U-verse TV

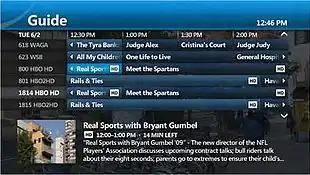
AT&T U-verse's electronic program guide

AT&T used the Ericsson Mediaroom platform to deliver U-verse TV via IPTV from the headend to the consumer's receiver, required for each TV. Transmissions use digital H.264 (MPEG-4 AVC) encoding, compared to the existing deployments of MPEG-2 codec and the discontinued analog cable TV system. The receiver box does not have a RF tuner, but is an IP multicast client that requests the channel or "stream" desired. U-Verse TV supports up to four/six active streams at once, depending on service tier. The system uses individual unicasts for video on demand, central time shifting, start-over services and other programs.